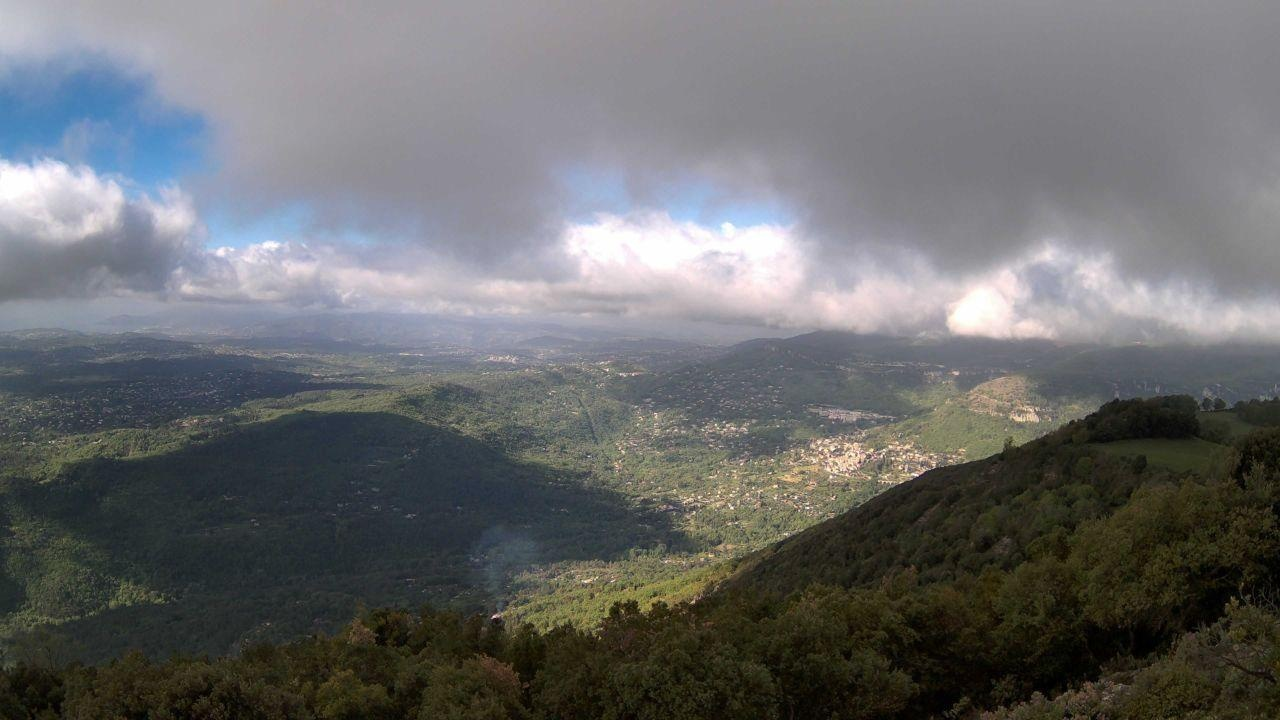
Fire: no
Smoke: yes